ADEN cannon

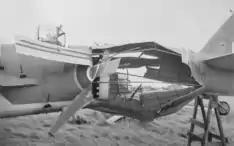
British testing of German 30 mm mine shell on a Bristol Blenheim. Single shot test.

During World War II, the German firm Mauser began development of a radically new 20 mm autocannon using a motorised firing mechanism in order to improve the rate of fire. The weapon was designed for 20mm mine shell rounds (designated the Mauser MG 213 and for 30mm rounds (the Mauser MK 213).